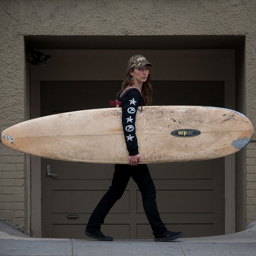
A person walking on the sidewalk while holding a surfboard.
A person carrying a surf board through the streets.
A young woman in black is carrying a surfboard.
A pretty young lady carrying a surfboard in front of a building.
The woman is carrying her surfboard by herself.